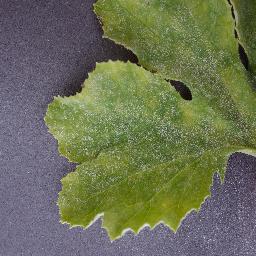
Label: Squash___Powdery_mildew